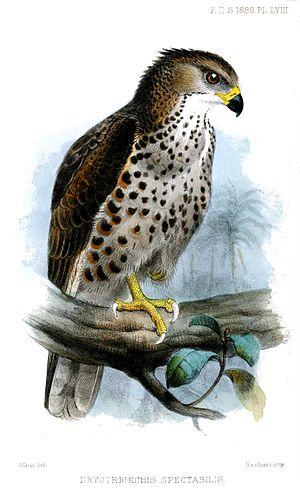
Le Serpentaire du Congo est une espèce d'oiseaux de la famille des Accipitridae. Ce rapace est un oiseau de taille moyenne, avec des ailes courtes et arrondies et une longue queue arrondie. Le dos est coloré de différents tons de brun et l'animal possède une petite crête. Sa poitrine, blanche avec une teinte rousse variable, est couverte de taches rondes noirâtres chez la sous-espèce type. La sous-espèce C. s. batesi n'arbore ces points que sur les flancs. Le Serpentaire du Congo ressemble à l'Aigle de Cassin et quelques ornithologues pensent que cette ressemblance est un des rares exemples de mimétisme aviaire. C'est un rapace très bruyant et, souvent, l'une des espèces les plus entendues dans son habitat. Cet oiseau se nourrit de serpents, de caméléons et de crapauds, qu'il chasse en fondant sur ses proies depuis un perchoir situé dans le sous-bois des forêts. Son excellente vue lui permet de chasser dans la forêt sombre. On connaît très peu ses habitudes de reproduction ; l'espèce est supposée se reproduire de juin à décembre.